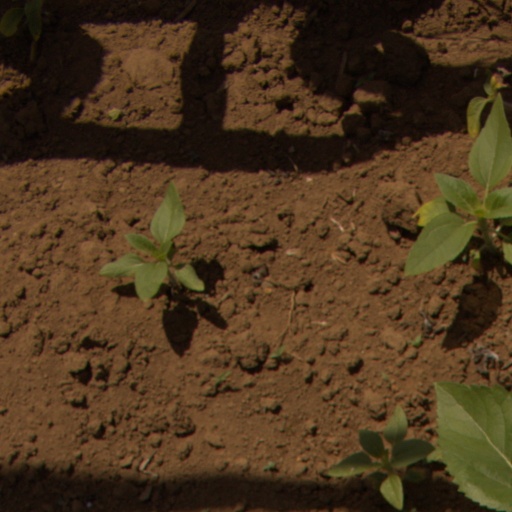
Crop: Jerusalem artichoke